Josy Moinet

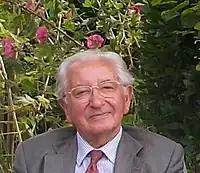

Josy Moinet (23 October 1929 – 4 August 2018) was a French politician who served as a Senator for Charente-Maritime from 1973 to 1989, and as Mayor of Saint-Rogatien from 1959 to 2008, representing the PRG.